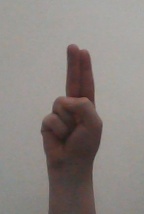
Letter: taa